National Schism

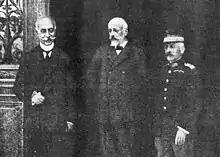
The "Triumvirate of National Defence" in Thessaloniki. L-R: Admiral Pavlos Kountouriotis, Venizelos, and General Panagiotis Danglis.

Venizelos's resignation caused political dissension in Greece. A political battle between the conservatives and Venizelos' supporters forced a general election in June 1915. These elections were won by Venizelos' Liberal Party and he resumed his post as Prime Minister, however Constantine delayed to ratify the appointment of the new government until August for health reasons (he barely escaped death). He had been ill with pleurisy since the Balkan wars and his health would never be the same.